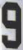
Number: 9